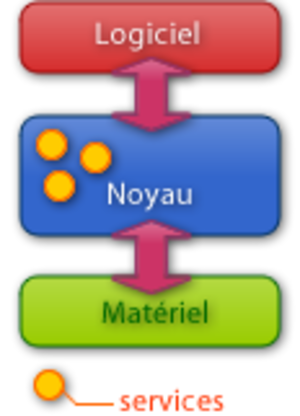
Architecture simplifiée d'un noyau monolithique / v_atekor
Un noyau de système d’exploitation, ou simplement noyau, ou kernel en anglais, est une des parties fondamentales de certains systèmes d’exploitation. Il gère les ressources de l’ordinateur et permet aux différents composants — matériels et logiciels — de communiquer entre eux.